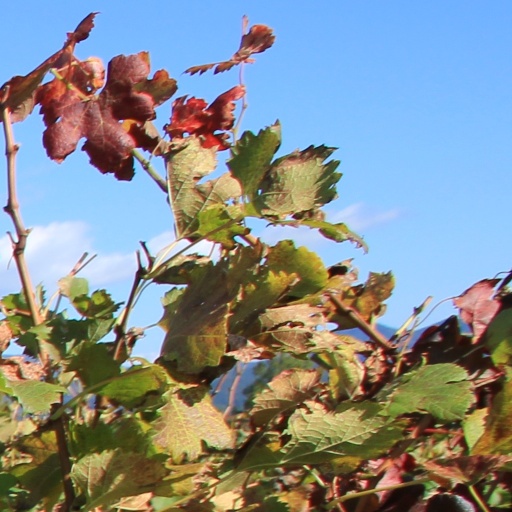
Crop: grape